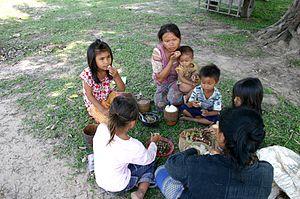
Un repas est un ensemble de nourriture composée de divers mets et de boisson que l'on absorbe à des heures précises de la journée. Par extension, le repas est une action spécifique, consacrée à l'alimentation, qui entre dans le cycle des activités journalières. Il est souvent perçu comme un acte naturel car il répond à la satisfaction de besoins physiologiques essentiels. D'un point de vue sociologique et anthropologique, le repas n'est pas uniquement pensé comme un moyen de se rassasier, mais aussi comme une manière ritualisée de produire et entretenir du lien social ; en témoigne la forte charge symbolique sociale, culturelle et/ou religieuse que contiennent les aliments dans les représentations humaines.